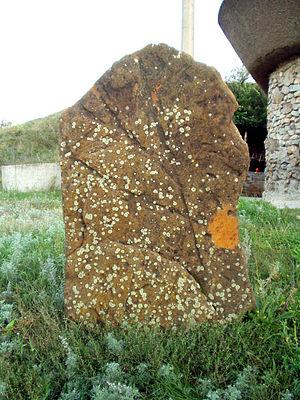
Kamiana Mohyla est un site archéologique situé dans la vallée de la Molotchna, à proximité du village de Terpinnia, dans l'Oblast de Zaporijia, en Ukraine.
Cet article recense les sites mégalithiques inscrits au patrimoine mondial.